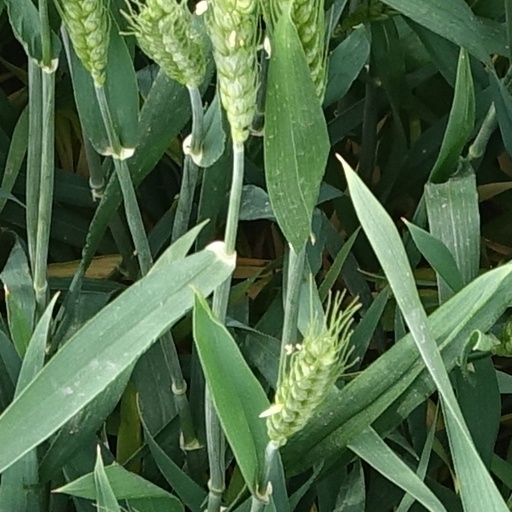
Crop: wheat